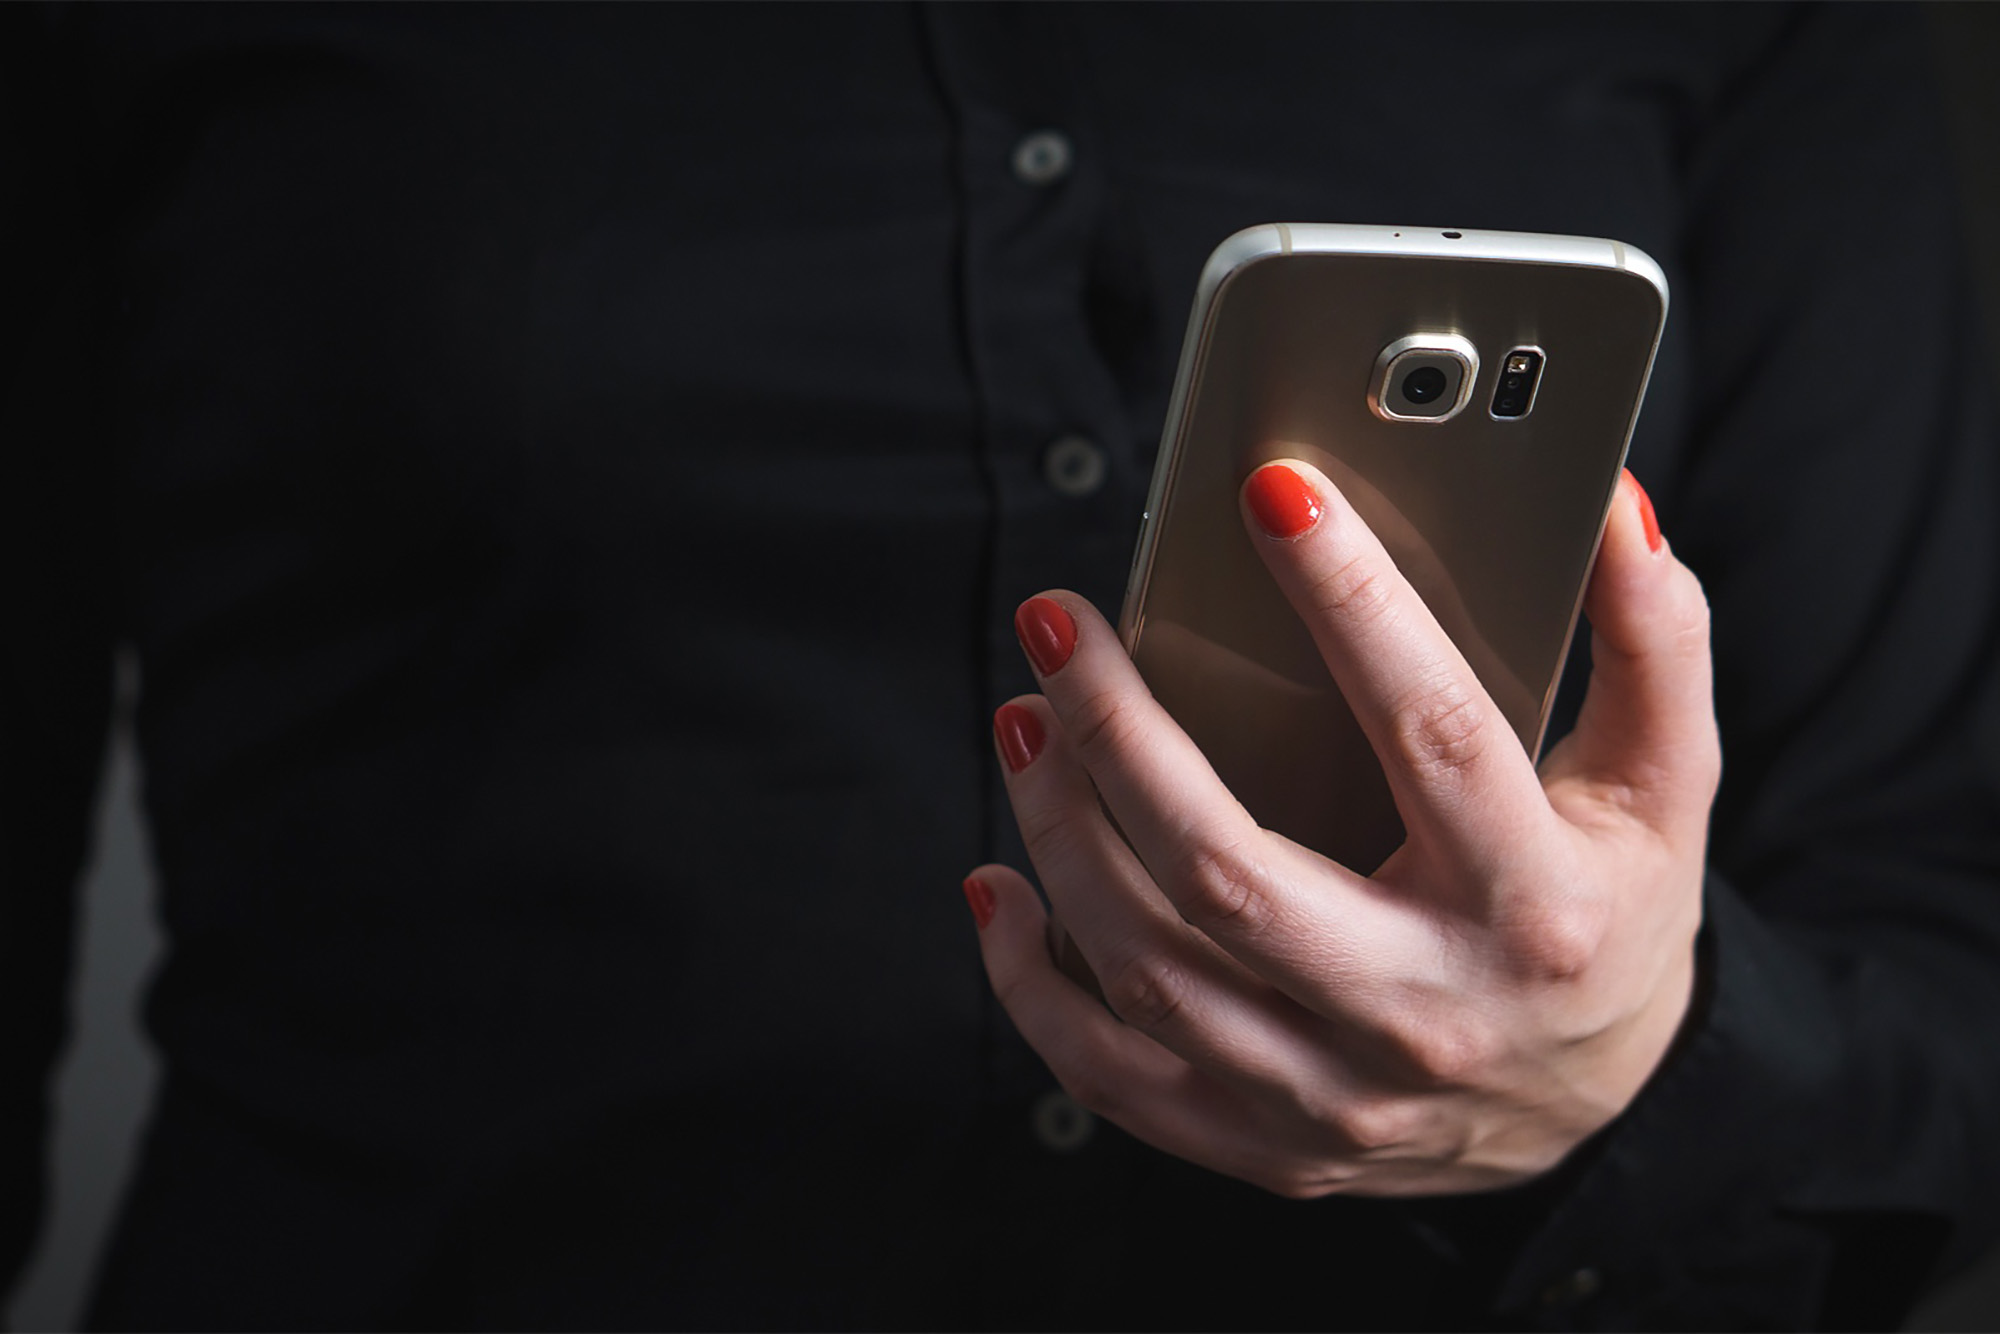
gadget, smartphone, finger, hand, mobile phone, electronic device, technology, communication device, portable communications device, photography, thumb, gesture